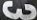
Number: 3